1st European Political Community Summit

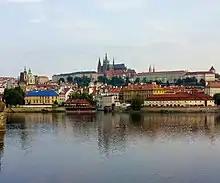
Prague Castle hosted the 1st EPC summit on 6 October 2022

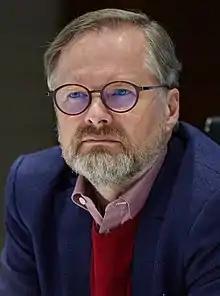
Czech prime minister Petr Fiala chaired the plenary sessions of the summit

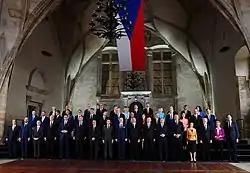
European leaders at the 1st EPC Summit

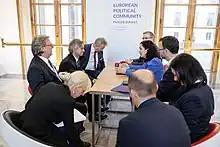
Bilateral meetings at 1st EPC Summit

The following heads of state/heads of government participated in the summit: